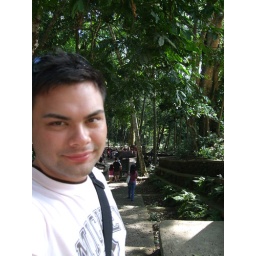
Me in the monkey forest